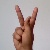
The image shows a hand gesture representing the letter 'K' in Indian Sign Language.